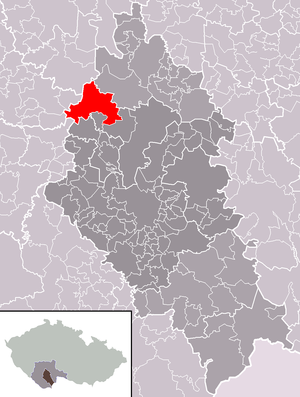
Dříteň est une commune du district de České Budějovice, dans la région de Bohême-du-Sud, en République tchèque. Sa population s'élevait à 1 713 habitants en 2020.